War of the cities

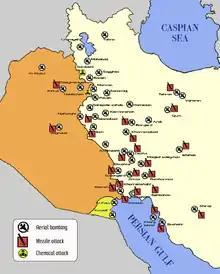
A map indicating the attacks on civilian areas of Iran, Iraq, and Kuwait targeted during the War of the cities

The war of the cities was a mid-1980s series of air raids, missile attacks and artillery shellings on major cities and urban areas initiated by Saddam Hussein's Iraqi Air Force, with the aim of disrupting the morale of Iran during the Iran–Iraq War. The first phase of air strikes were undertaken by the Iraqi Air Force, which normally was followed by retaliation by the Iranian Armed Forces.